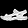
Label: Sandal